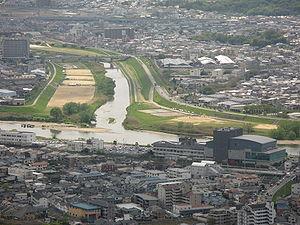
Itami est une ville située dans la préfecture de Hyōgo, au Japon.